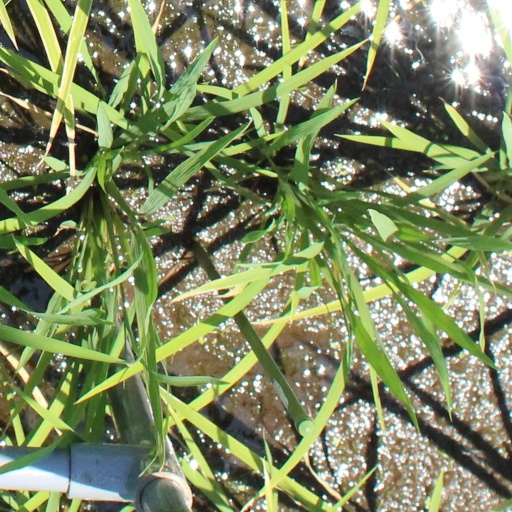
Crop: rice